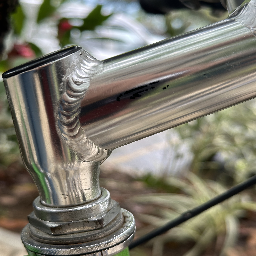
Material: Metal